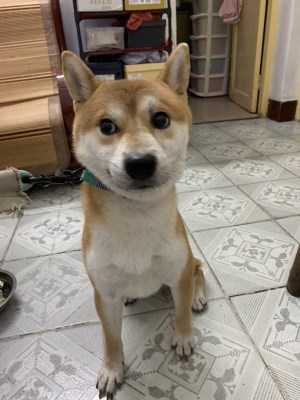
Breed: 1043-n000001-Shiba_Dog